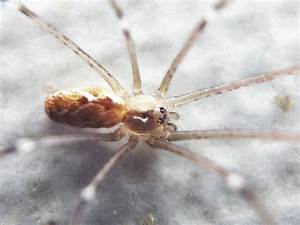
Label: ragno